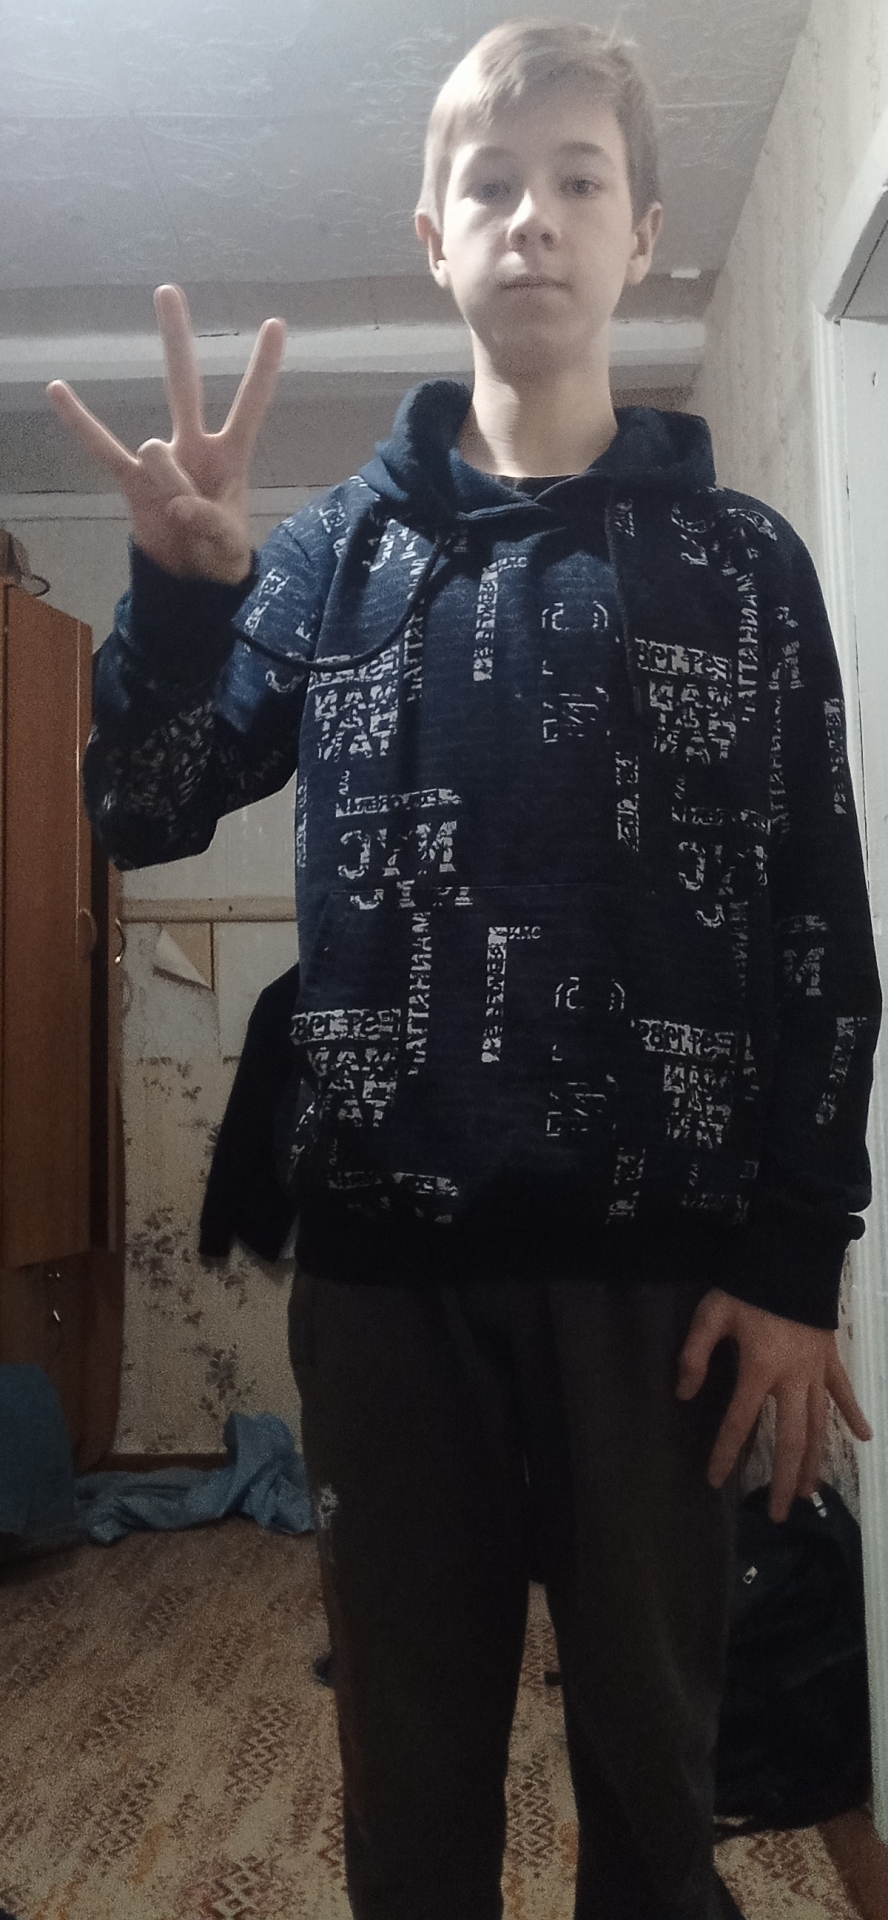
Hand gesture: three3